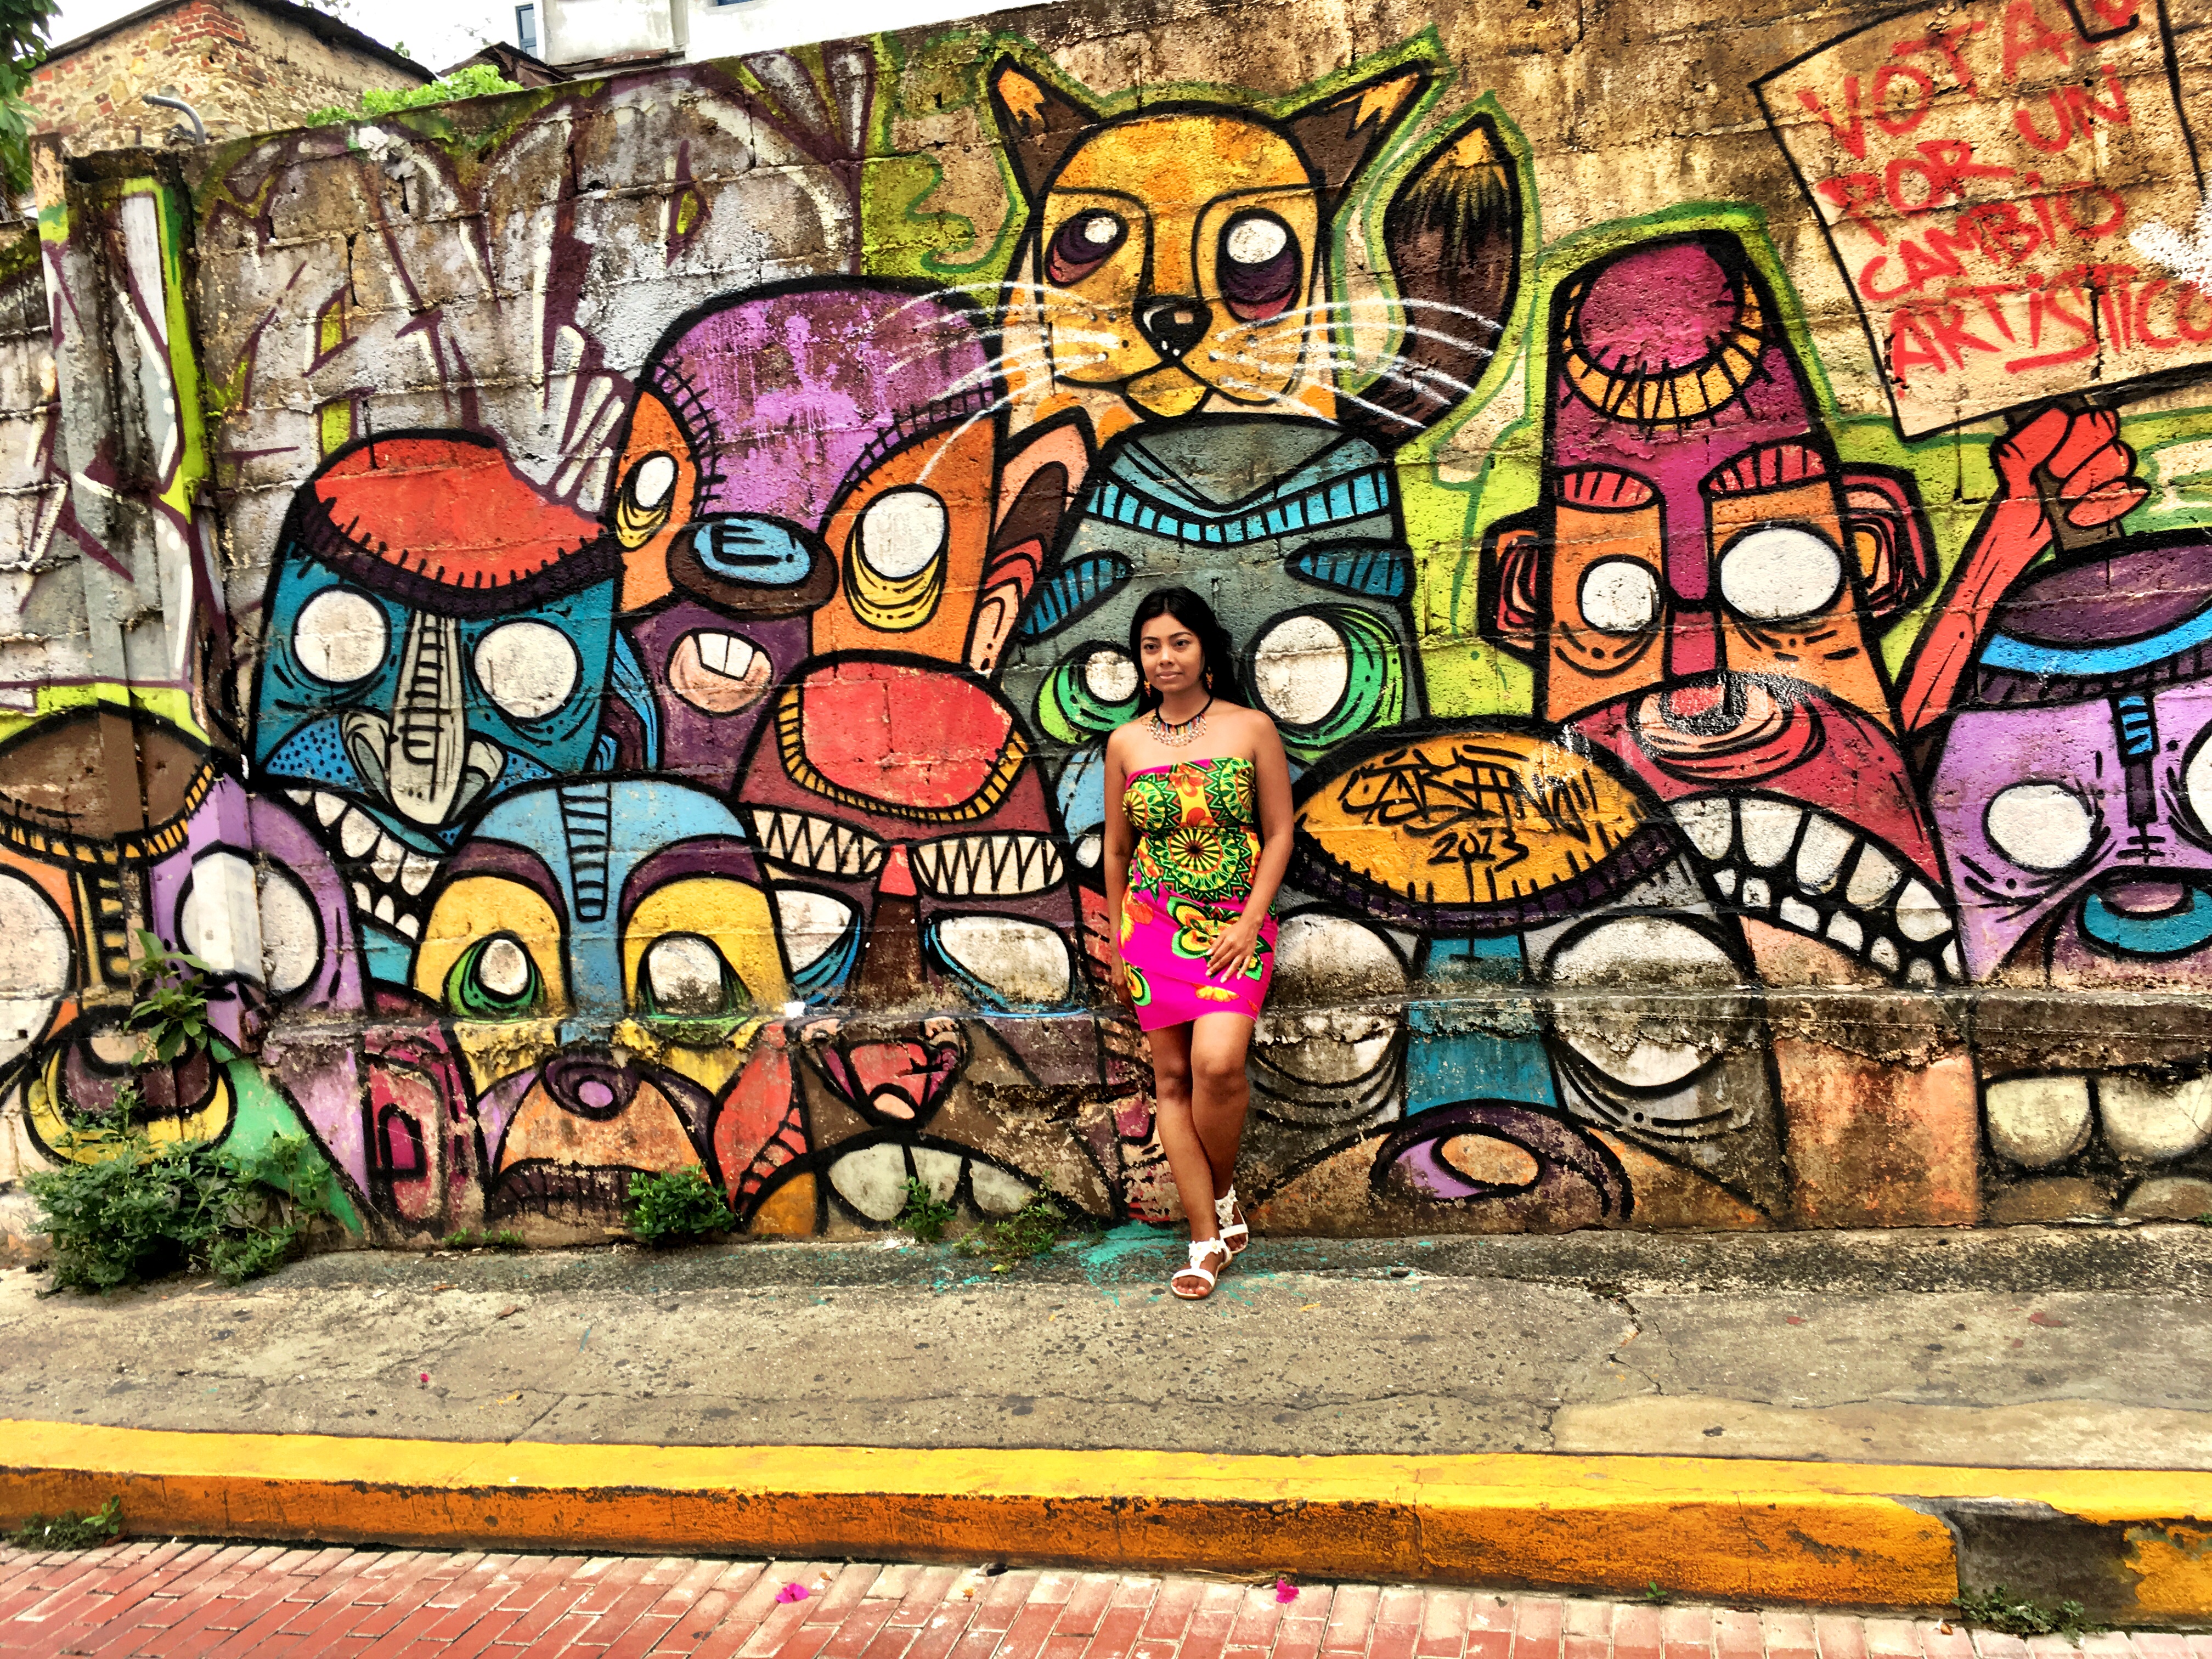
window, graffiti, painting, street art, art, illustration, mural